Trapped (1949 film)

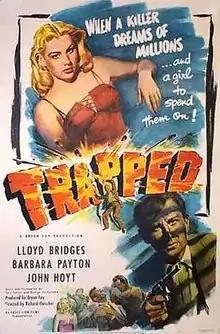
Theatrical release poster

Trapped is a 1949 American film noir crime film directed by Richard Fleischer and starring Lloyd Bridges, Barbara Payton, and John Hoyt. It was written by George Zuckerman and Earl Felton.